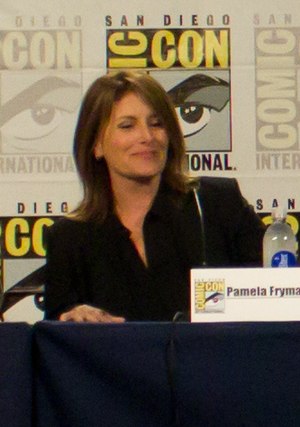
Pamela Fryman
Pamela Fryman er en amerikansk instruktør født i Philadelphia, Pennsylvania, USA. Hun er bedst kendt for at have instrueret sitcommet How I Met Your Mother samt episoder i flere andre komedieserier som Two and a Half Men. I dag lever hun i USA sammen med sin mand og to børn.